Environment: real
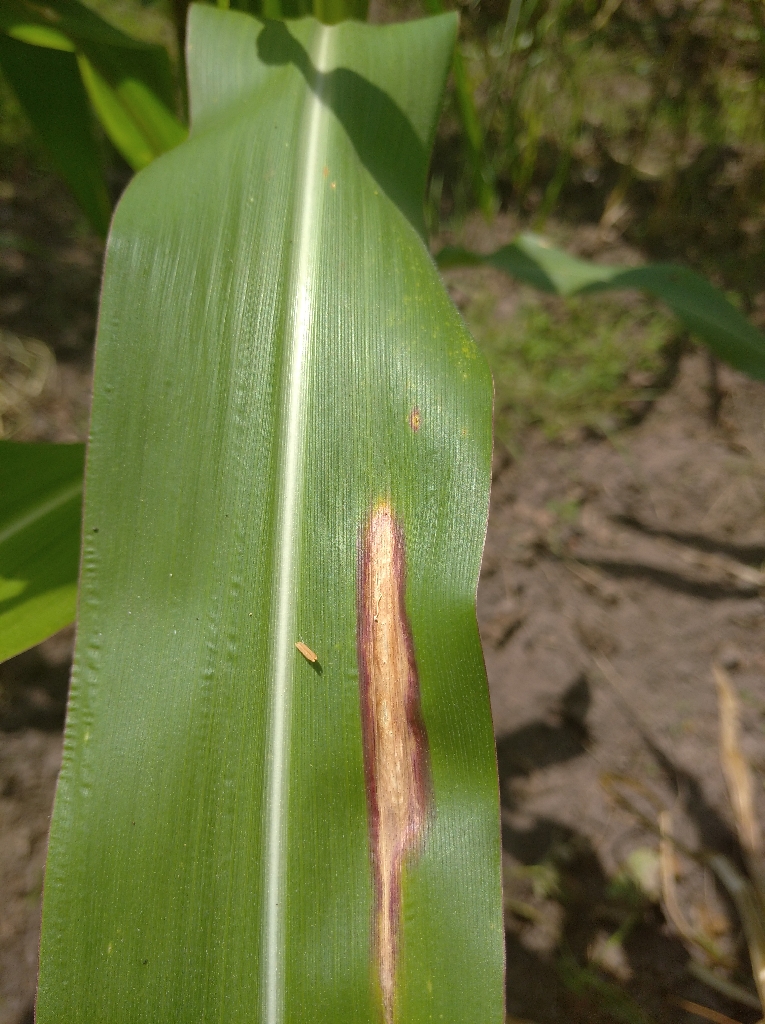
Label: northern_corn_leaf_blight